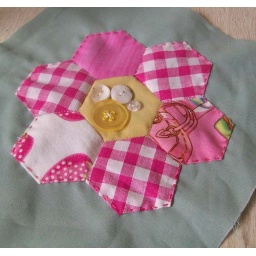
hex flower in pink